Porcelanosa

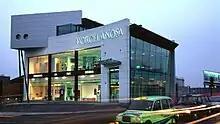
Porcelanosa in Fulham in London.

Porcelanosa Group is a Spanish manufacturer, distributor and retailer of ceramic tiles. Products include ceramic, porcelain fittings, wall tiles, floor tiles, wood parquet, hardwood, natural stone, mosaics, kitchens, sanitary ware, brassware, bathtubs, shower trays, hydro massage cabins and columns, bathrooms, accessories, and bedroom furniture.